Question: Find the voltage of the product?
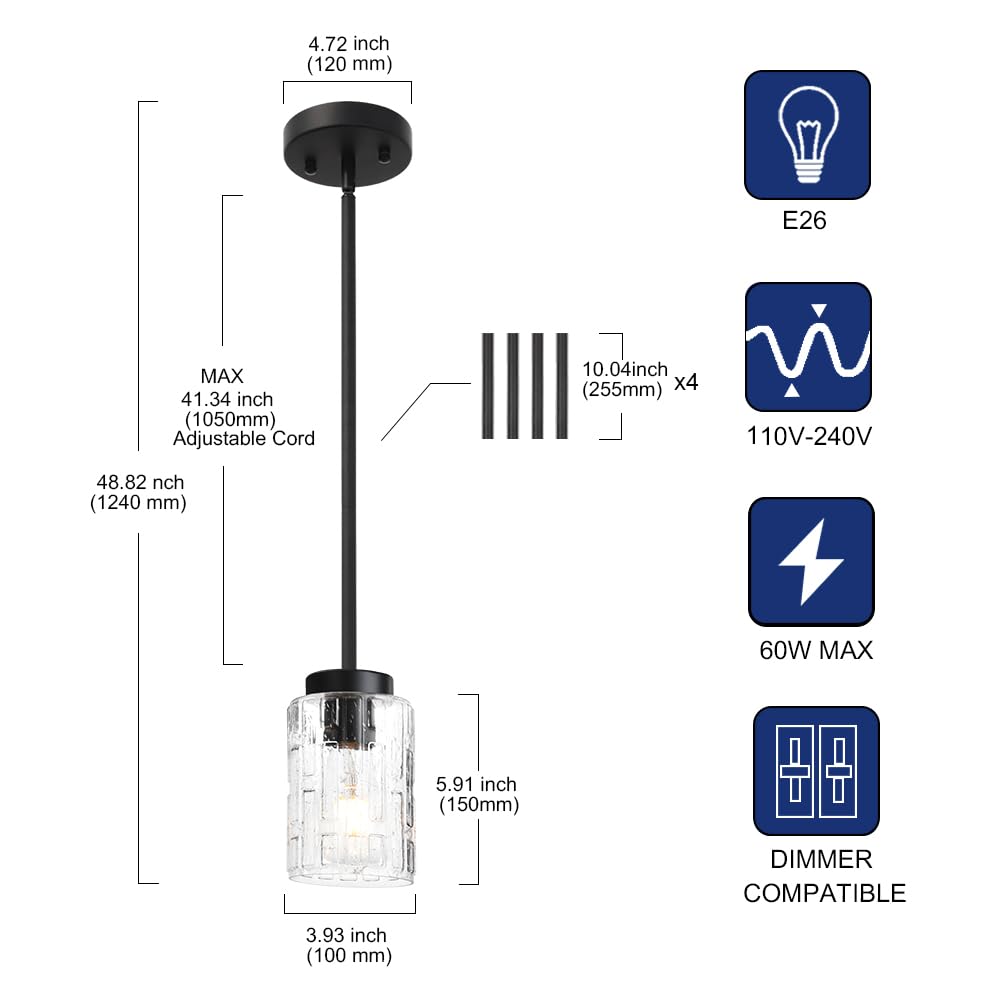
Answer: [110.0, 240.0] volt